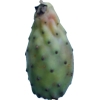
Label: images